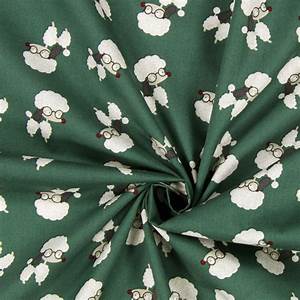
Label: cane